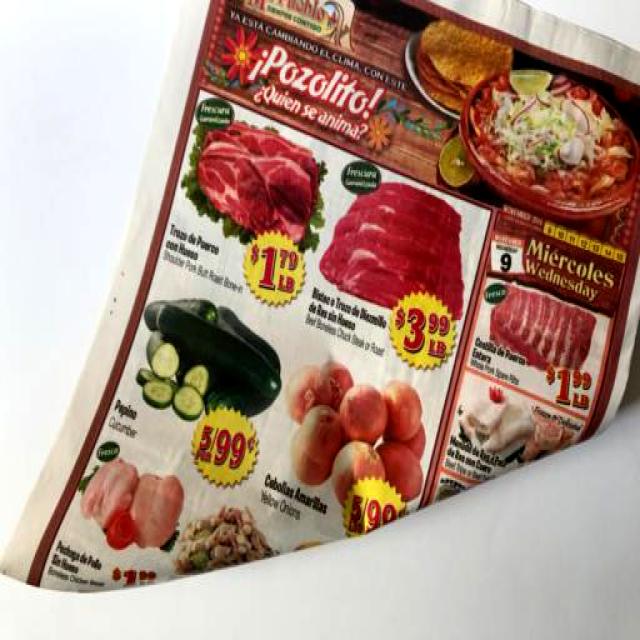
Label: Paper